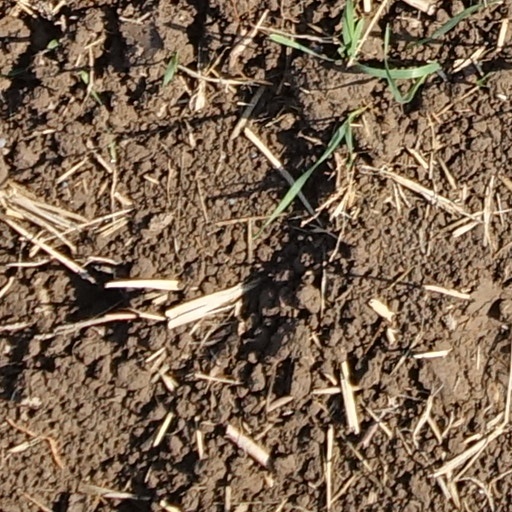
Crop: wheat